184th Attack Squadron

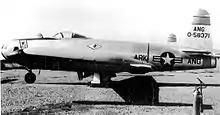
184th TRS RF-80A Shooting Star in 1955

The 184th TRS was initially equipped with World War II-era RB-26C Invader night photo-reconnaissance aircraft. The black-painted RB-26s were originally medium bombers that were modified for aerial reconnaissance in the late 1940s. Most of the aircraft received were Korean War veterans, were unarmed and carried cameras and flash flares for night aerial photography. In 1956, the B-26 was reaching the end of its operational USAF service, and the squadron was re-equipped with RF-80A Shooting Star daylight reconnaissance aircraft that were also nearly obsolescent.